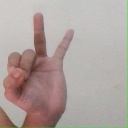
अक्षर: ण